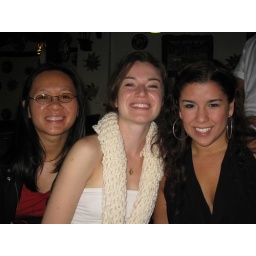
Me and the girls in a pizza restaurant in granada, southern spain.